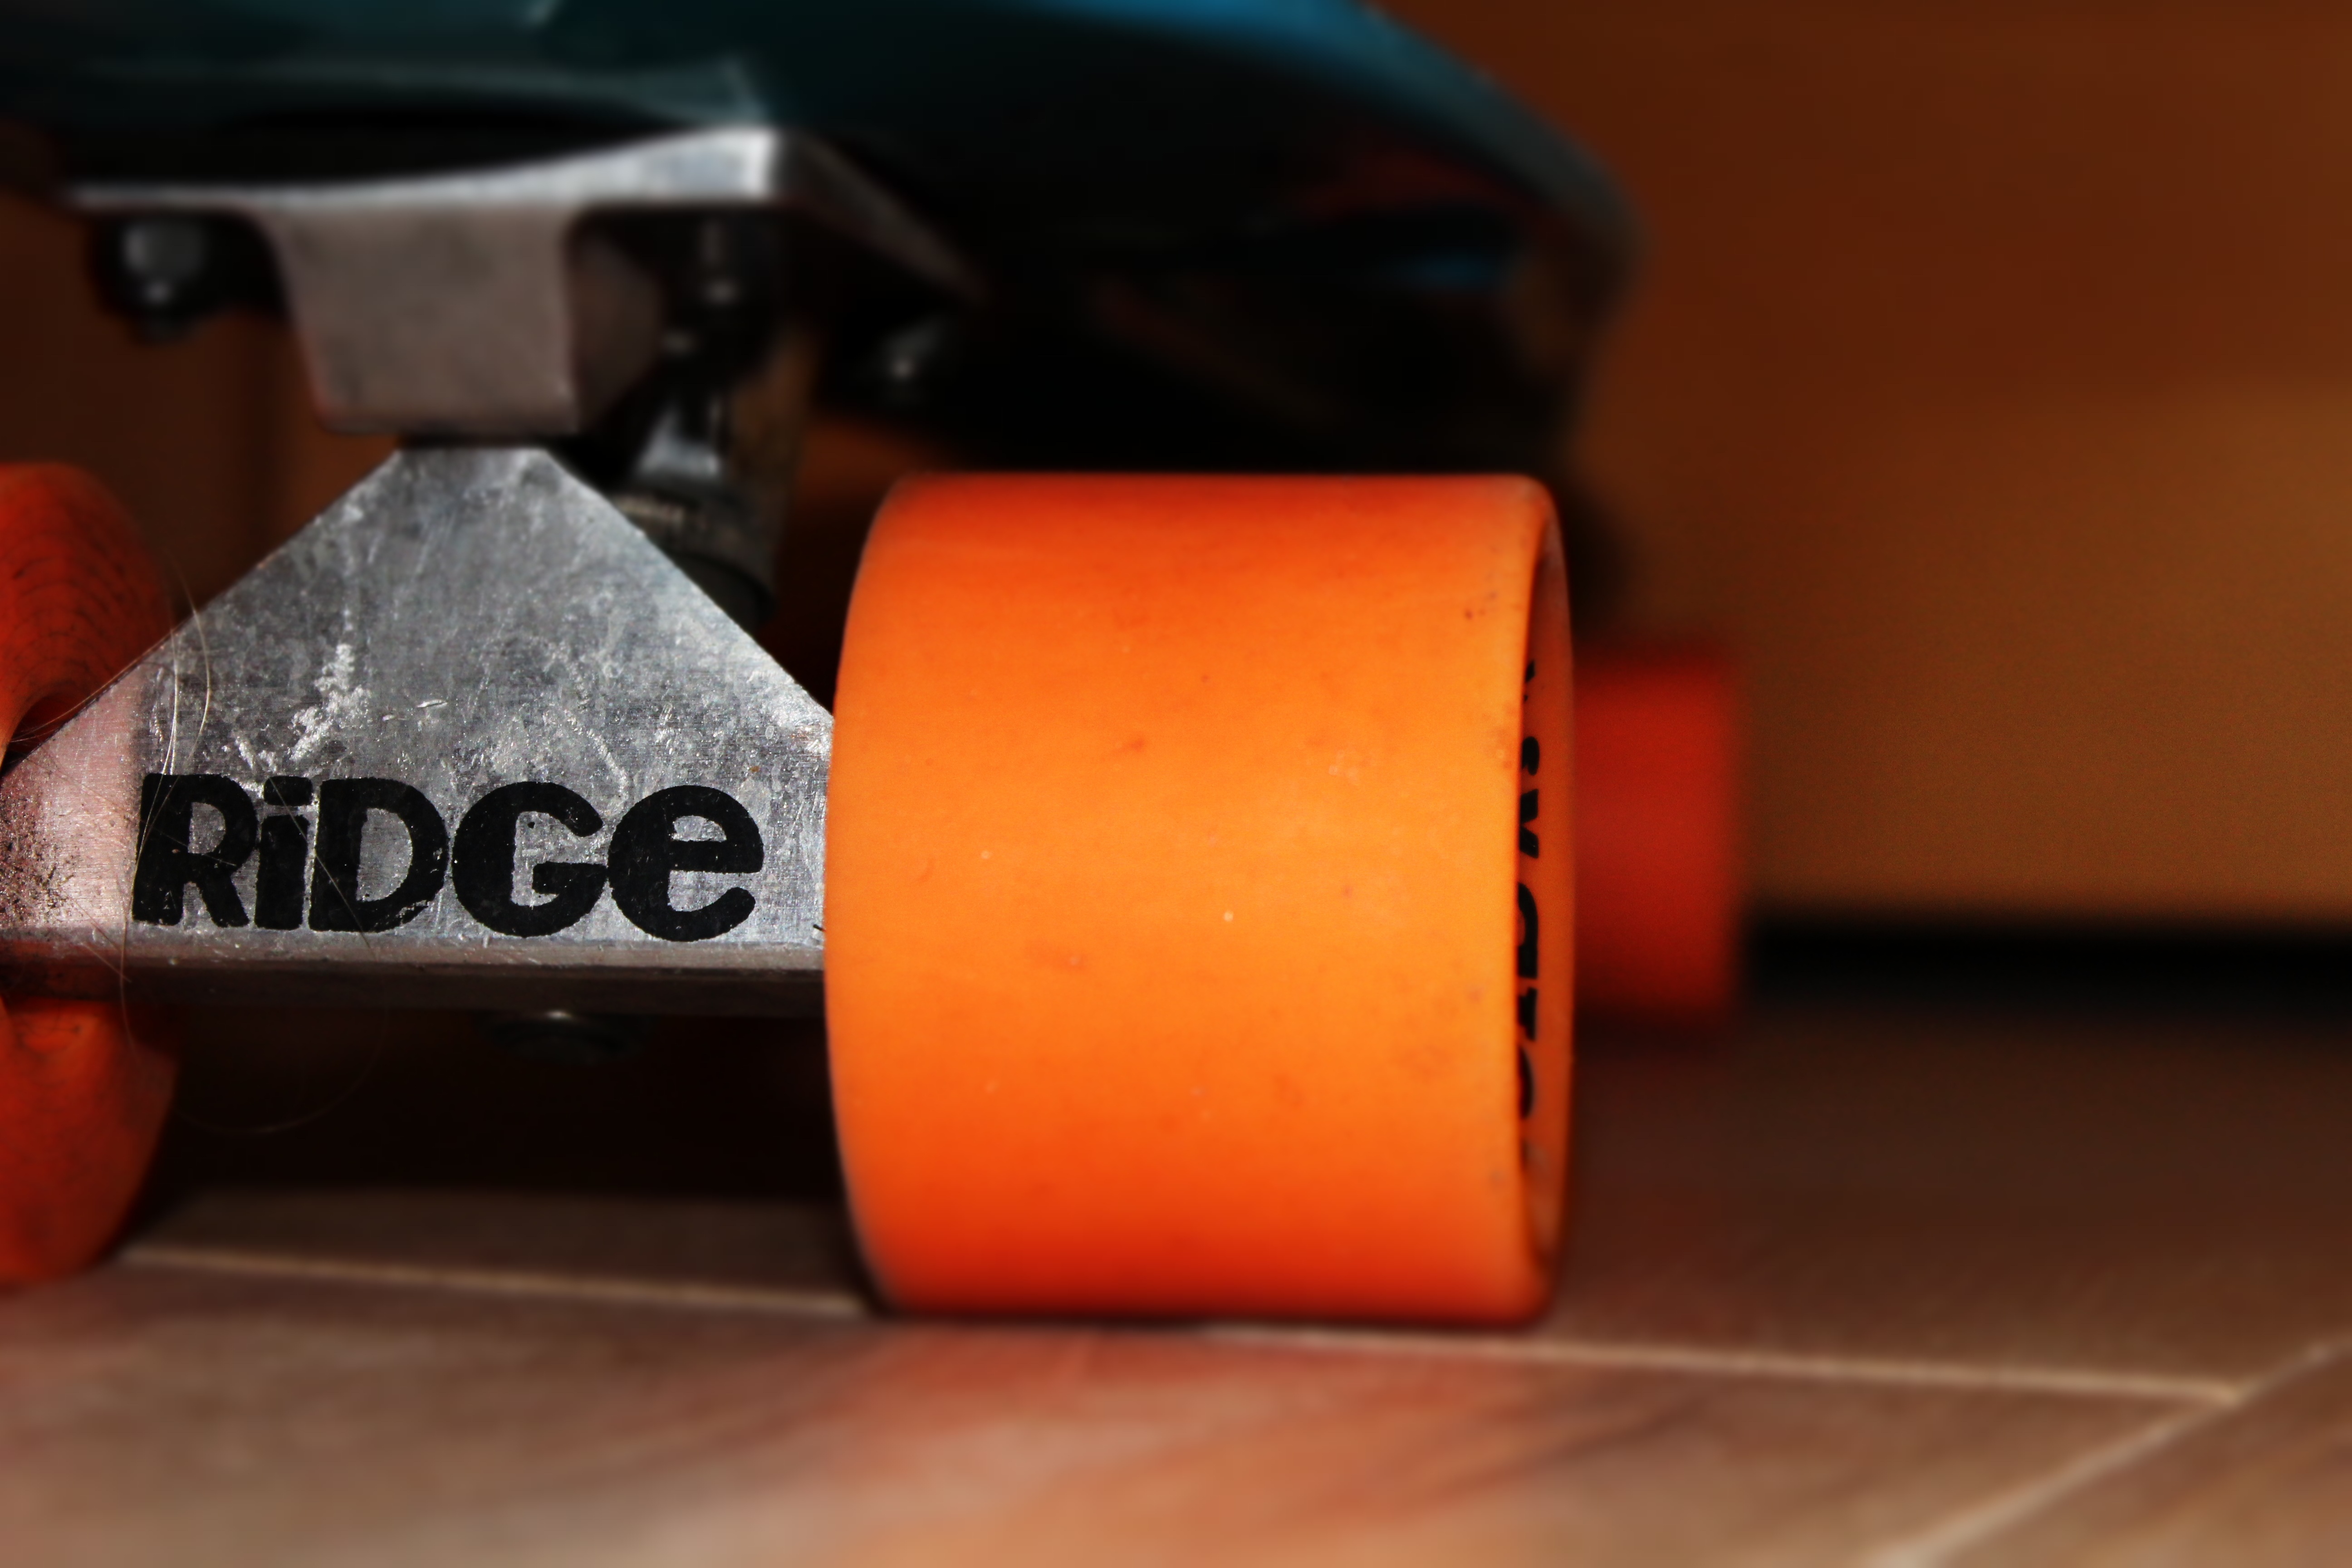
hand, play, skateboard, boy, skateboarding, drive, sports equipment, skating, roll